Kathmandu

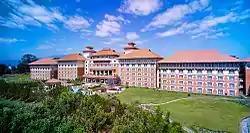
Hyatt Regency Kathmandu

Kathmandu valley the City of Newars is described as "an enormous treasure house of art and sculptures", which are made of wood, stone, metal, and terracotta, and found in profusion in temples, shrines, stupas, gompas, chaityas and palaces. The art objects are also seen in street corners, lanes, private courtyards, and in open ground. Most art is in the form of icons of gods and goddesses. Kathmandu valley has had this art treasure for a very long time, but received worldwide recognition only after the country opened to the outside world in 1950.